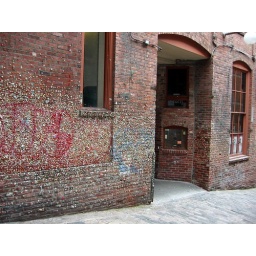
Gum on a wall outside a theater near Pike Place Market, 5/04.